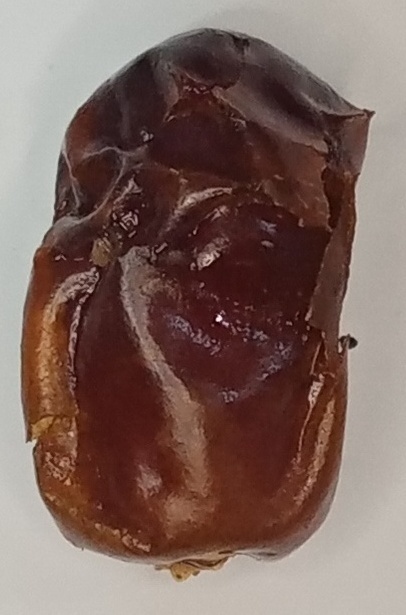
Variety: aseel
Size: large
Grade: grade-1